Yorkana, Pennsylvania

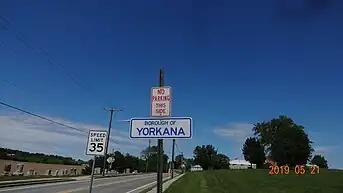
Yorkana Borough sign

According to the United States Census Bureau, the borough has a total area of , all land.